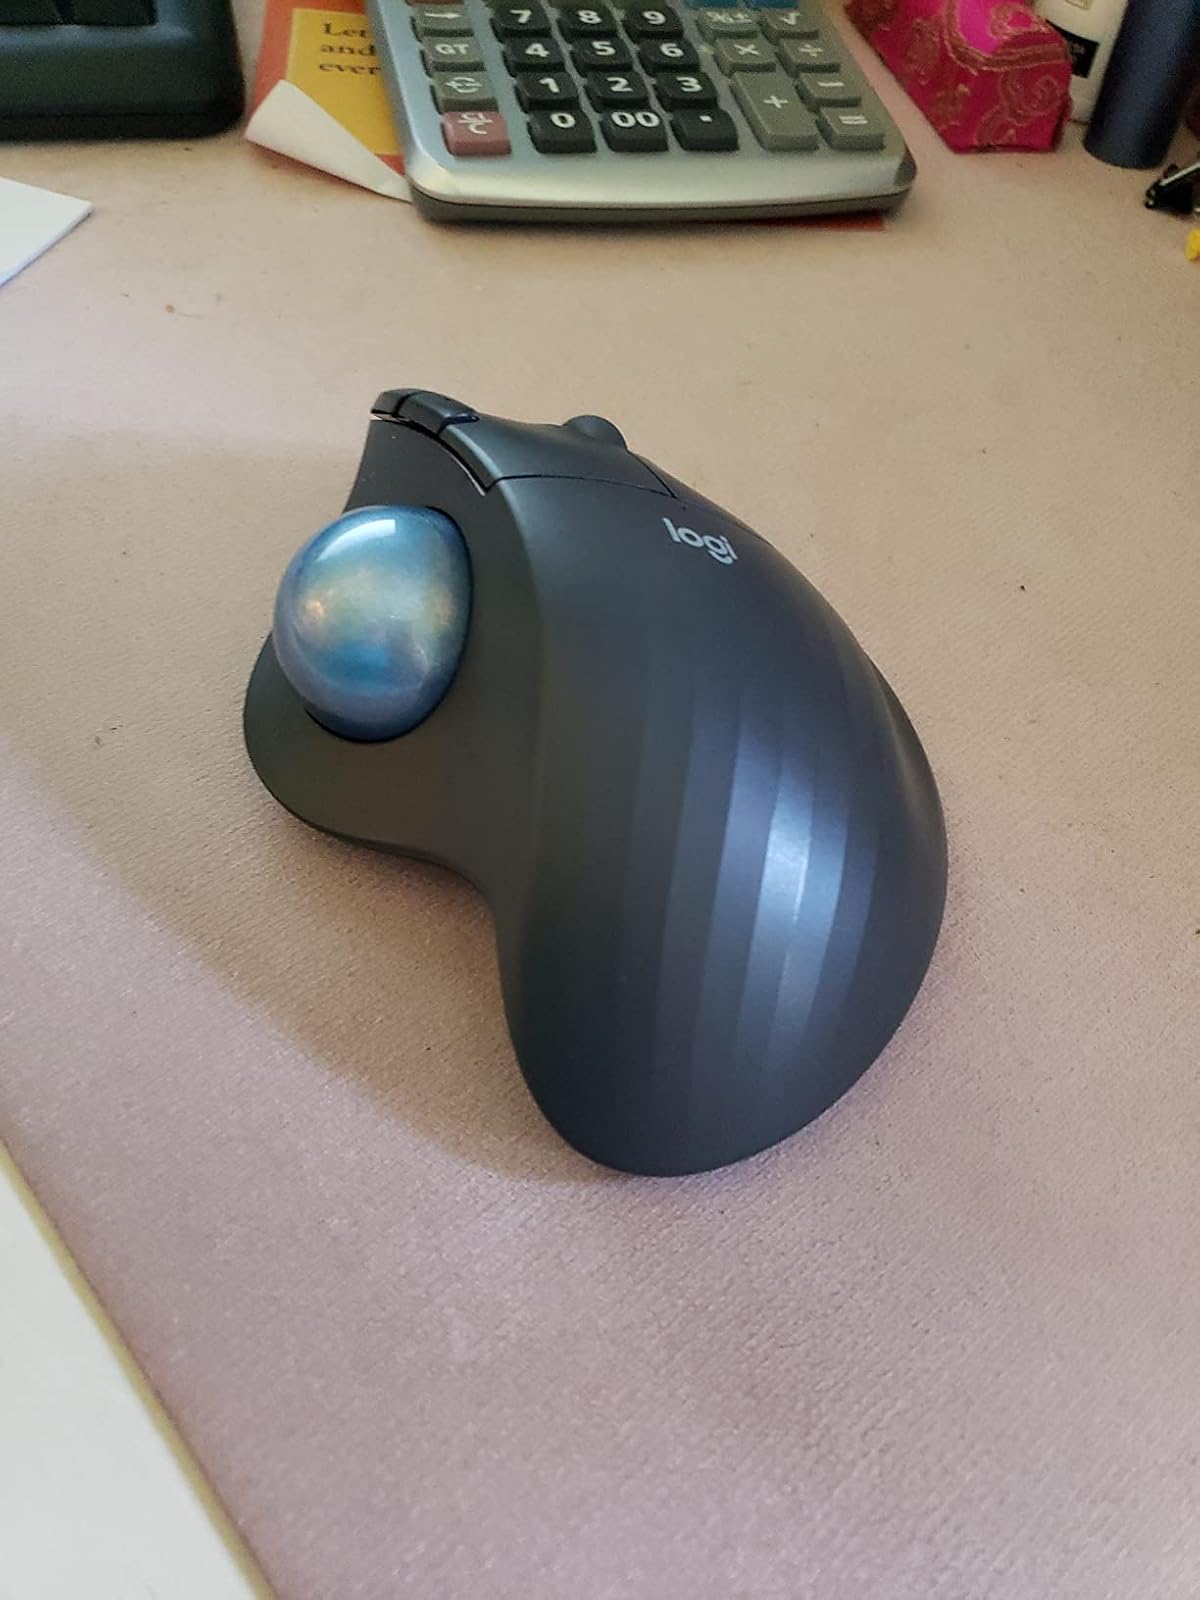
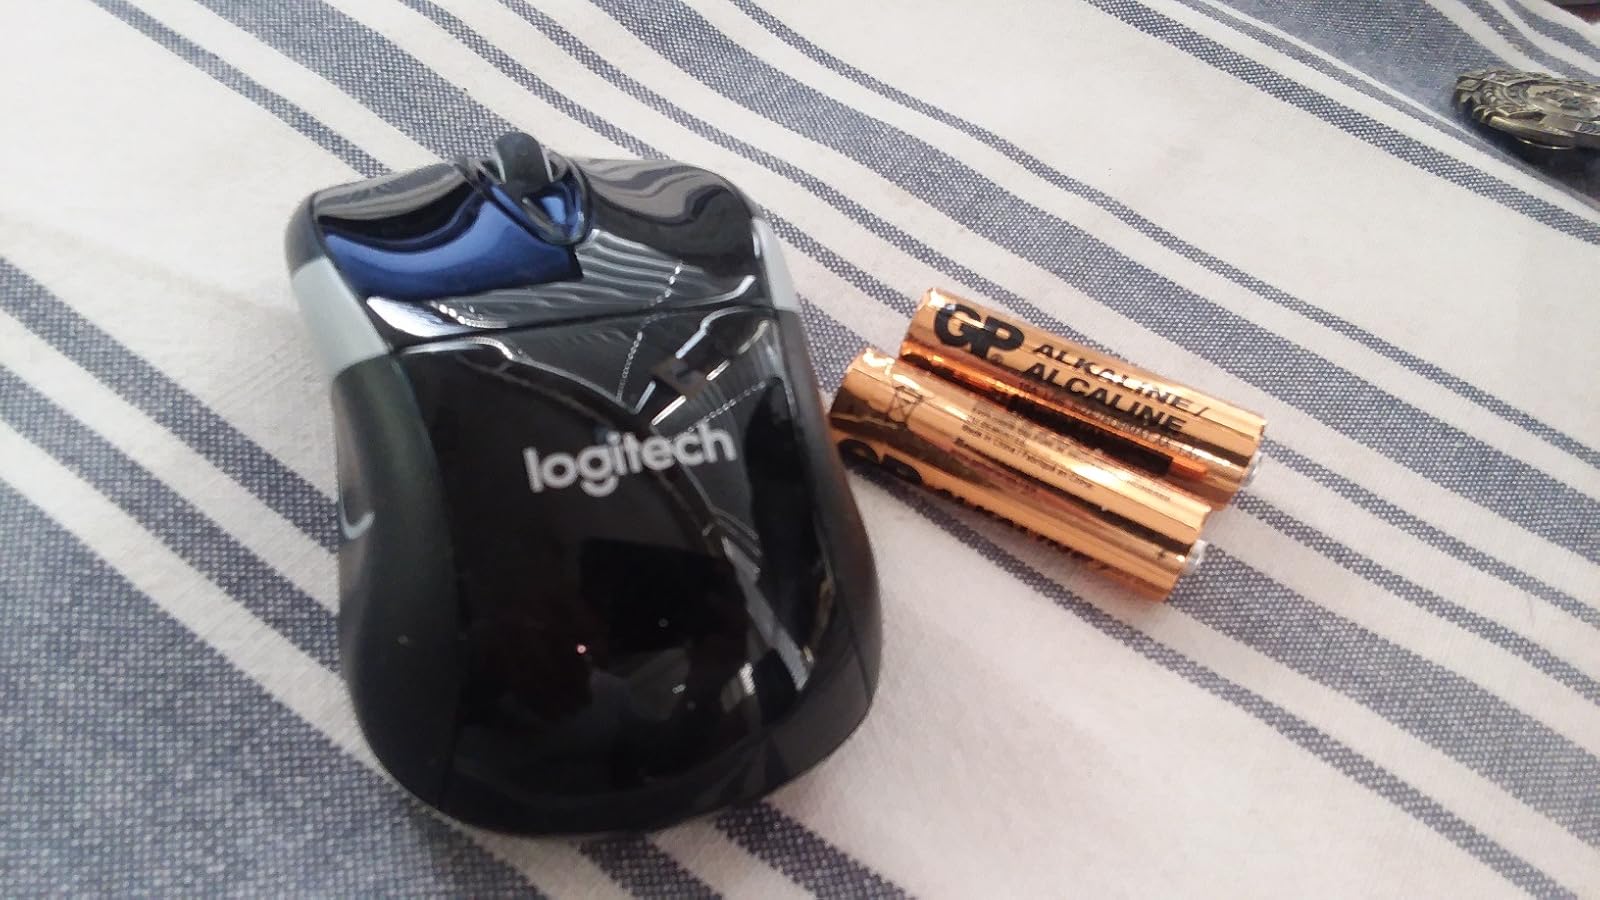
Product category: mouse
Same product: no